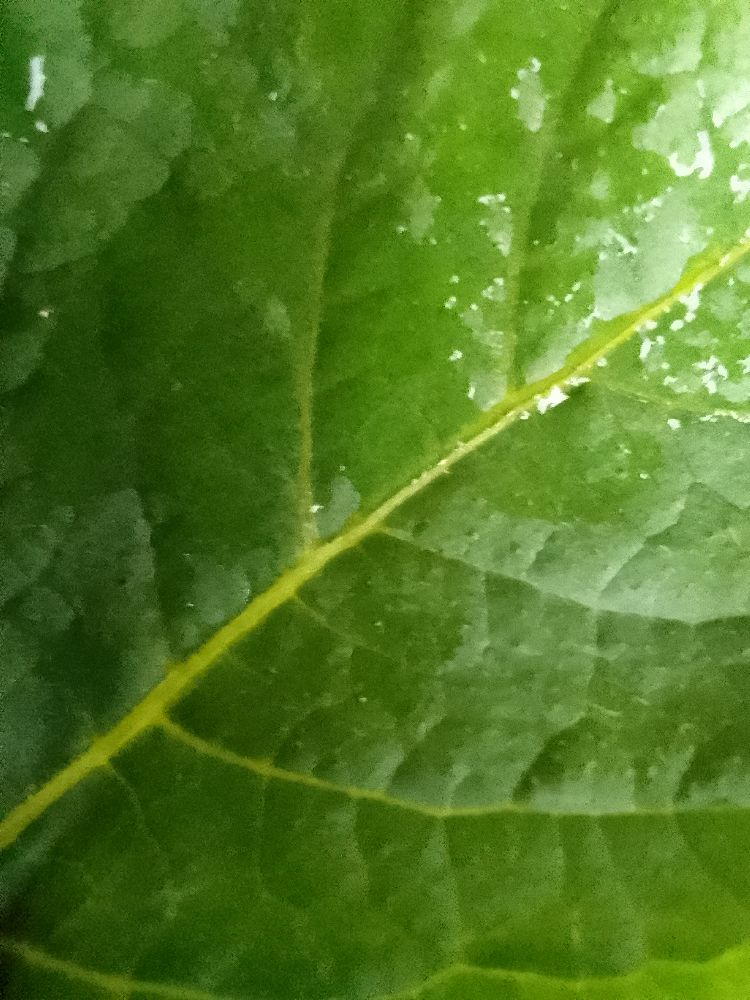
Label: Healthy